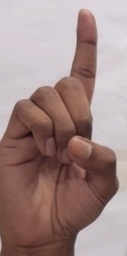
ASL sign: D